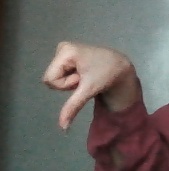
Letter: waw